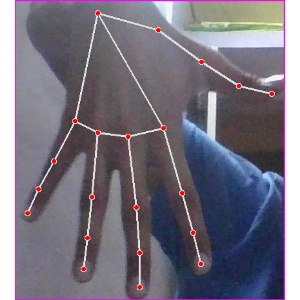
अक्षर: ढ